Hayabusa (train)

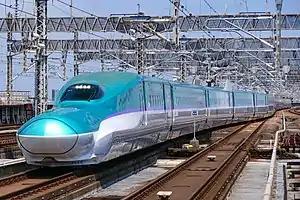
JR Hokkaido H5 series set H1 on a combined "Hayabusa" and "Komachi" service in June 2022

The "Hayabusa" services use 10-car E5 series sets, which initially operated at a maximum speed of between Utsunomiya and Morioka. The maximum speed was raised to from the start of the revised timetable on 16 March 2013. From the same date, some services run coupled to E6 series "Super Komachi" services between Tokyo and Morioka. These services were limited to a maximum speed of . Although the train could run up to speeds of during test runs, from 2012 its top speed was fixed to 320 km/h for passenger and environmental comfort. Since 15 March 2014, the name of "Super Komachi" services was returned simply to "Komachi", and the maximum speed has been raised to 320 km/h; from the same date, some "Hayabusa" services are operated by 10-car E5 series sets coupled to 7-car E6 series sets. At Morioka, the E5 series and E6 series sets decouple, with the E5 series set continuing along the Tohoku Shinkansen as the "Hayabusa" and the E6 series set turning onto the Akita Shinkansen as the "Komachi".